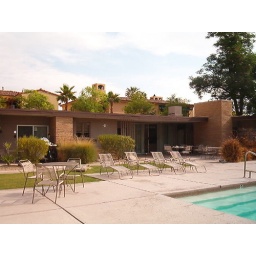
Architect H.W. Burns previous house which is in every mid-century book is now available to stay in. It was stunning.